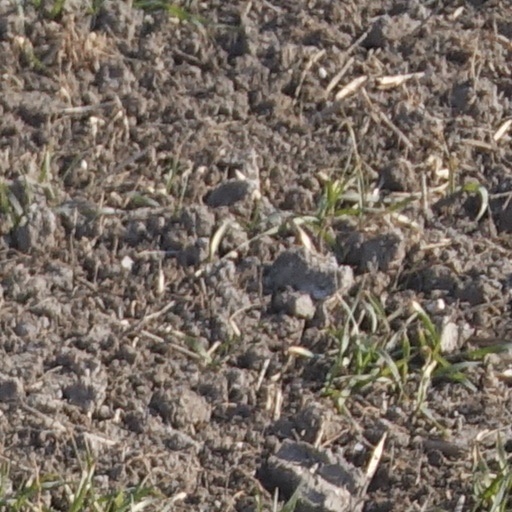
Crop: wheat